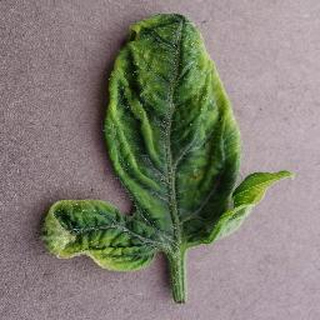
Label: tomato_yellow_leaf_curl_virus